Church of St. Jovan Vladimir, Bar

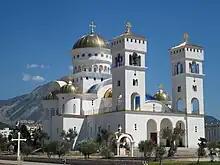

The Church of St. Jovan Vladimir is a Serbian Orthodox Church located in Bar, Montenegro. It was built between 2006 and 2016.